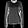
Label: Pullover